La Vendetta (TV series)

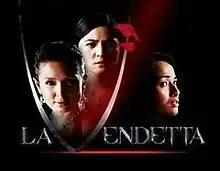
Title card

La Vendetta is a Philippine television drama horror crime series broadcast by GMA Network. Directed by Gil Tejada Jr. and Lore Reyes, it stars Jennylyn Mercado, Sunshine Dizon and Jean Garcia. It premiered on October 29, 2007 on the network's Telebabad line up. The series concluded on January 18, 2008 with a total of 60 episodes.